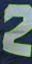
Number: 2